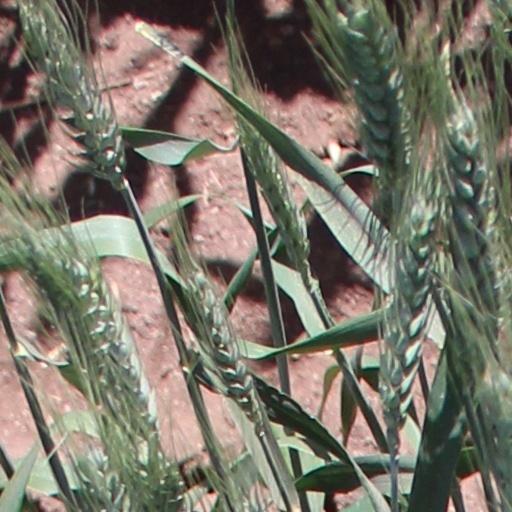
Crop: wheat